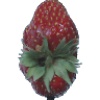
Label: Strawberry Wedge 1